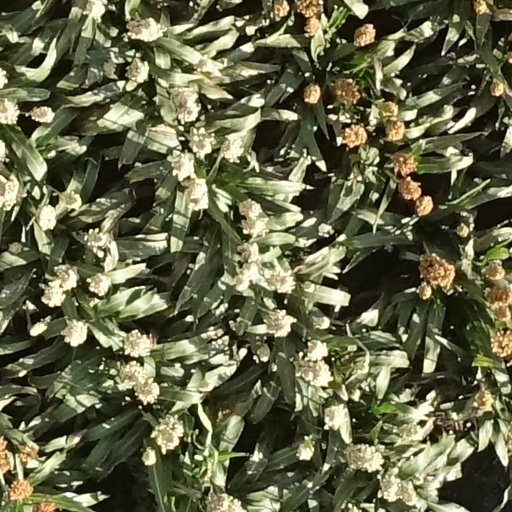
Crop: sorghum